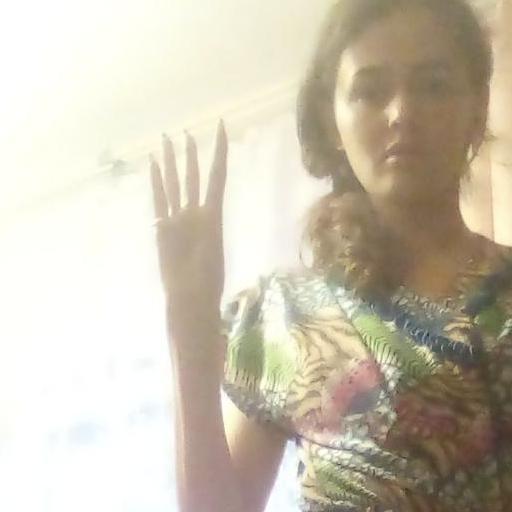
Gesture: four